Fulk Building

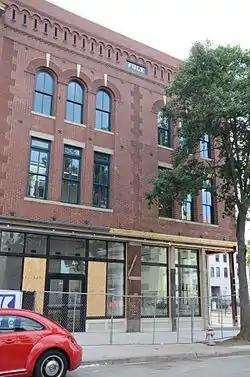

The Fulk Building is a historic commercial building at 300 Main Street in Little Rock, Arkansas. It is a three-story brick Romanesque Revival building, with commercial storefronts on the ground floor, and two-story round-arch bays on the upper levels. Built about 1900 for attorney and landowner Francis Fulk, it typifies buildings that lined Main Street around the turn of the 20th century, and is one of its better examples of Romanesque architecture.